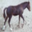
Label: horse